Segregation in Northern Ireland

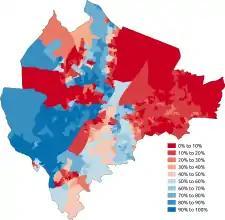
Religion map of Belfast, 2011, showing percentage of respondents identifying as Catholic in each area.

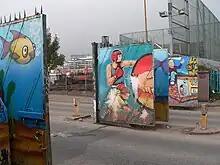
Gates in a peace line in West Belfast.

Segregation in Northern Ireland is a long-running issue in the political and social history of Northern Ireland. The segregation involves Northern Ireland's two main voting blocs—Irish nationalist/republicans (mainly Roman Catholic) and unionist/loyalist (mainly Protestant). It is often seen as both a cause and effect of the "Troubles".